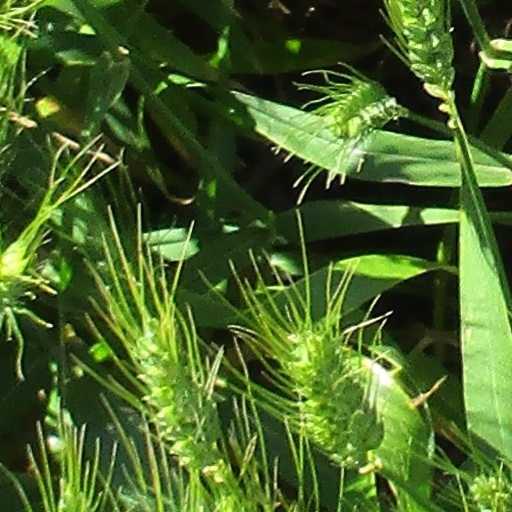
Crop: wheat